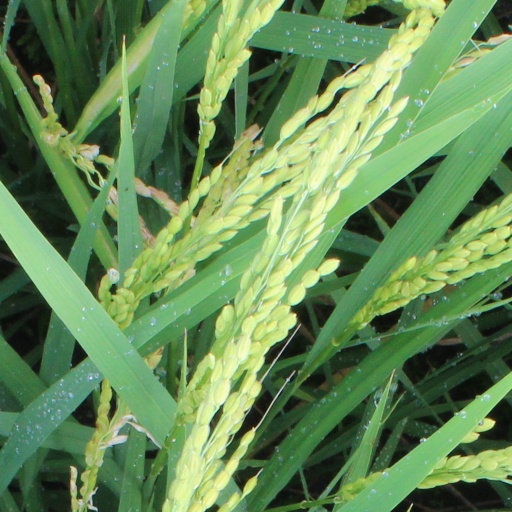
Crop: rice